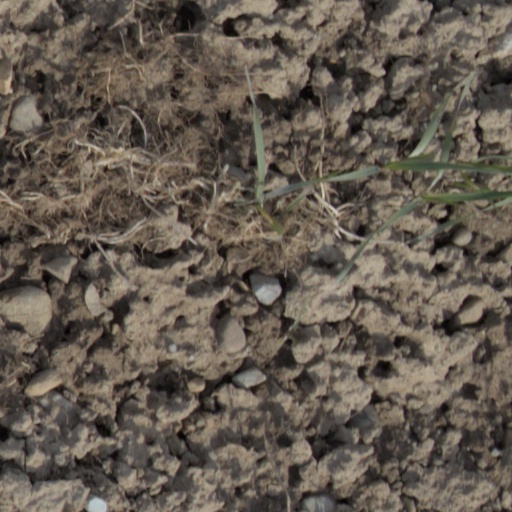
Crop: wheat